World Ice Art Championships

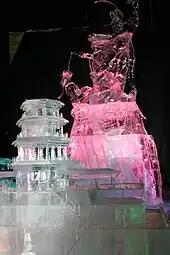
A multi-block sculpture.

Ice Alaska put on its first ice art championship in 1991; it featured 16 sculpting teams and lasted a week. Today the event begins mid February and, weather permitting, lasts until the end of March, featuring the art and skill of as many as 75 teams from around the world.